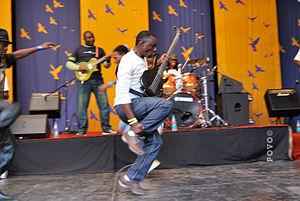
La musique zimbabwéenne comprend des styles folk et pop. Une grande partie de la musique folklorique comprend du mbira, des tambours Ngoma et des hosho. La musique a joué un rôle important dans l'histoire du Zimbabwe, depuis un rôle vital dans la cérémonie traditionnelle de Bira utilisée pour appeler les esprits ancestraux, pour protester contre les chansons pendant la lutte pour l'indépendance.